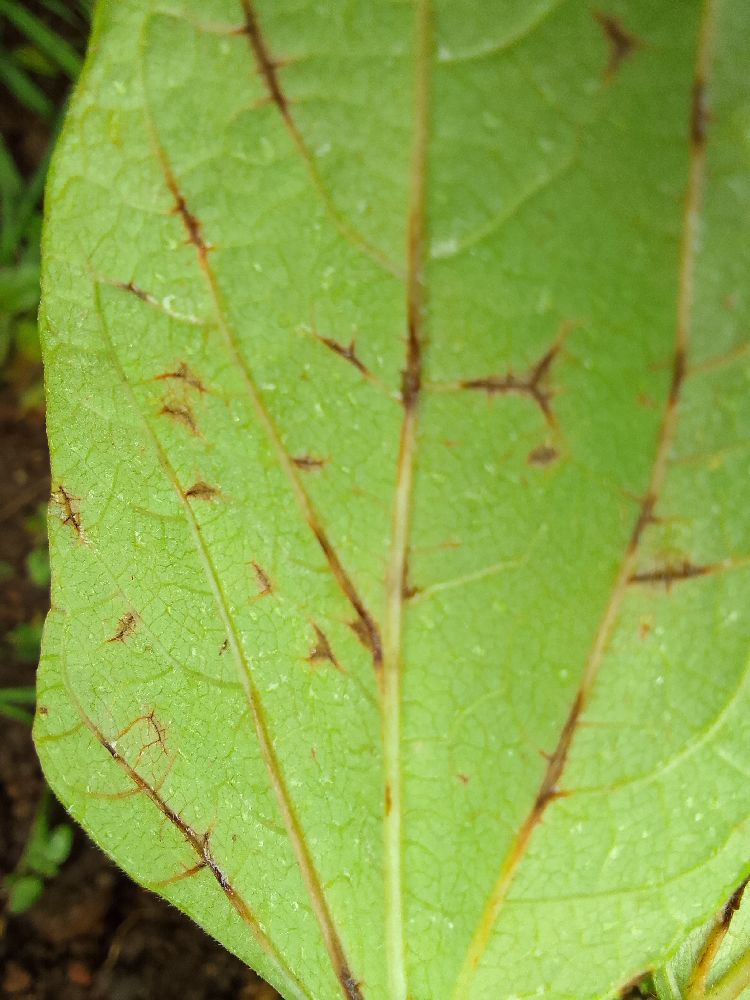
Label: anthracnose